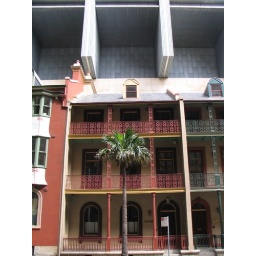
Nice old house overshadowed by this deathstar looking building